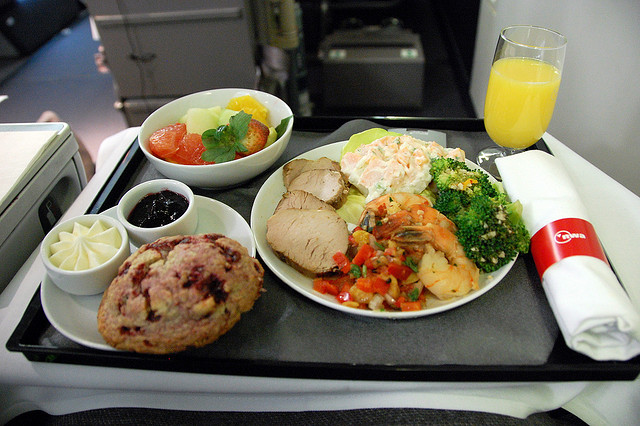
user: Given an image and a question. Answer the question in a short answer. Question: What sort of nutrients can be found in this meal? Short Answer:
assistant: protein